Greenwood station (Mississippi)

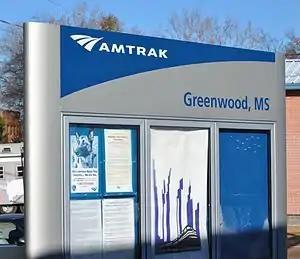

Greenwood station is an Amtrak intercity train station in Greenwood, Mississippi, United States. It is a stop on Amtrak's "City of New Orleans" line. The red brick depot was built around 1917 by the Yazoo and Mississippi Valley Railroad, a subsidiary of the Illinois Central Railroad. It is located in Greenwood's Railroad Historic District, added to the National Register of Historic Places in 1985.